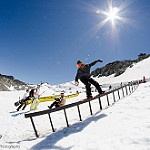
Scene: Outdoor